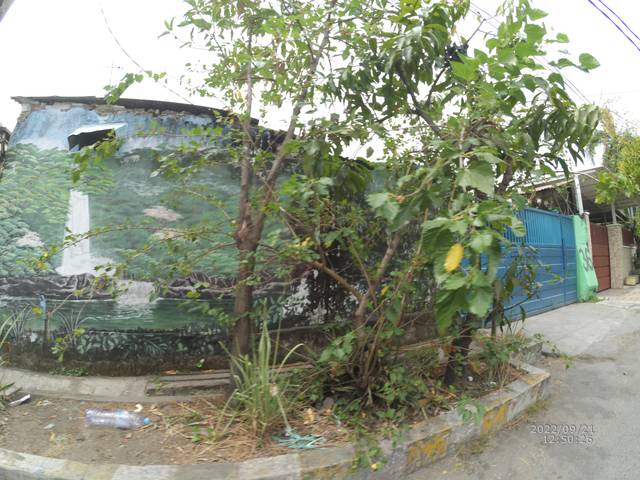
Region: Indonesia
Coordinates: -7.27, 112.734